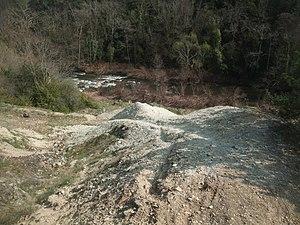
Talencieux mine dépots
Talencieux est une commune française située dans le département de l'Ardèche, en région Auvergne-Rhône-Alpes.